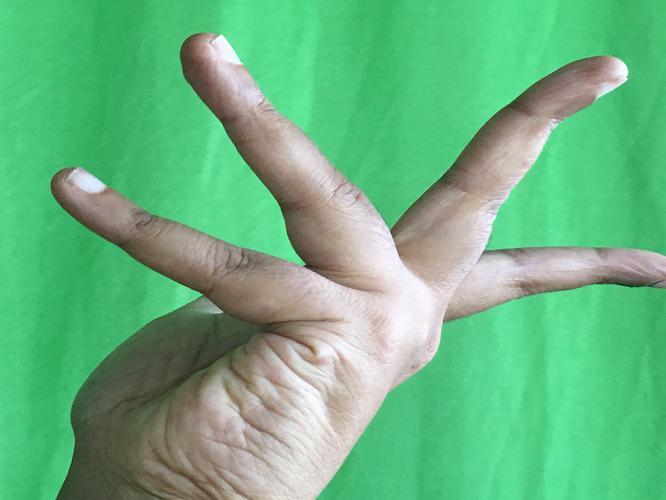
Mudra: Alapadmam
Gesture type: single_hand